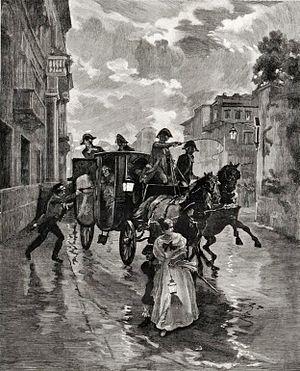
Edoardo Matania est un peintre et un illustrateur italien de la fin du XIXᵉ et du début du XXᵉ siècle. D'autres membres de sa famille immédiate sont également devenus des illustrateurs bien connus.